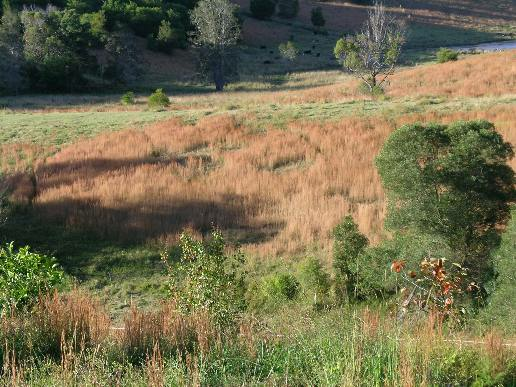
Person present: No